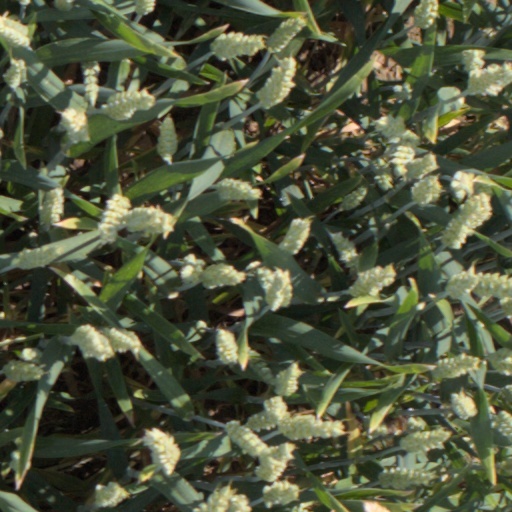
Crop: wheat